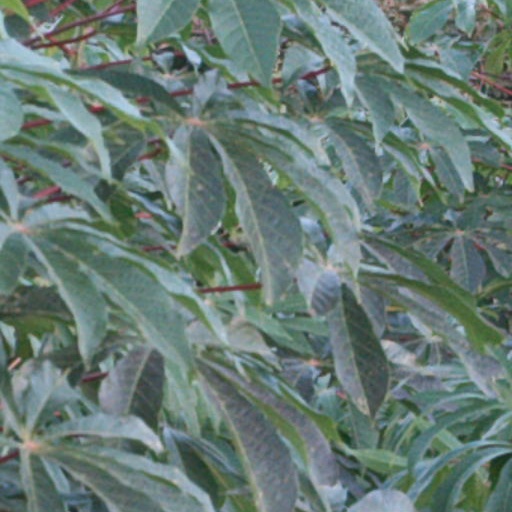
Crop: cassava